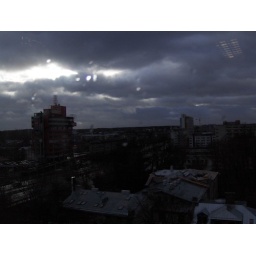
In case ya havent gotten it, then YES we do work in a tall office building with a view